Honk for Jesus. Save Your Soul.

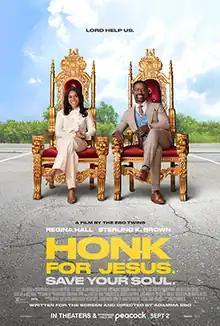
Release poster

Honk for Jesus. Save Your Soul. is a 2022 American mockumentary comedy film written, directed, and produced by Adamma Ebo, in her feature directorial debut, and is a feature-length adaptation of Ebo's 2018 short film of the same name. It stars Regina Hall and Sterling K. Brown as the first lady and the pastor of a megachurch, who attempt to reopen and rebuild their congregation, following a major scandal. Austin Crute, Nicole Beharie, and Conphidance also feature in supporting roles. Hall and Brown are also producers on the film alongside Daniel Kaluuya, who produced under his 59% Productions banner, with Jordan Peele credited as executive producer under his Monkeypaw Productions banner.